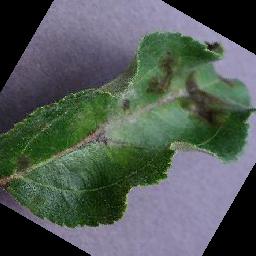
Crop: apple
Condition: scab